Marko Miljanov

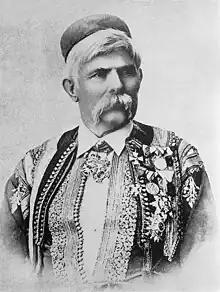
Miljanov at old age, seen in folk costume, with numerous medals

Marko Miljanov Popović (25 April 1833 – 2 February 1901) was a Brda chieftain and Montenegrin general and writer.